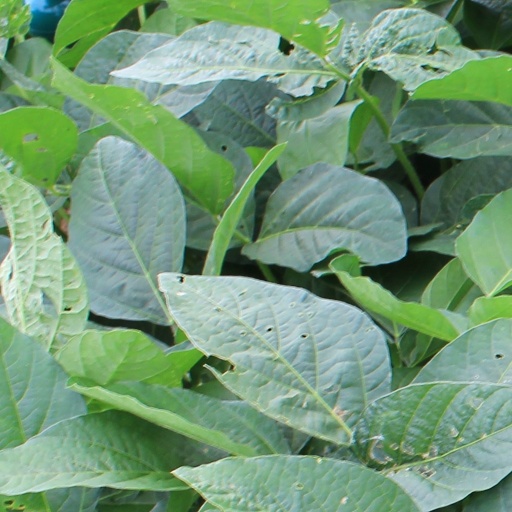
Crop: soybean